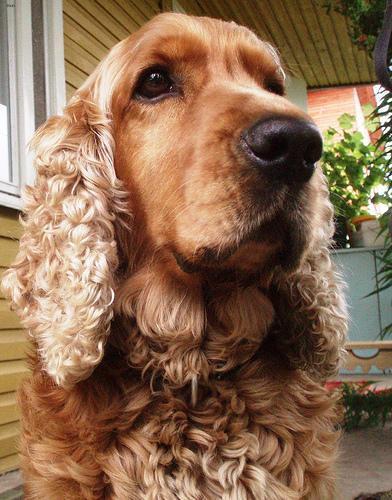
english cocker spaniel